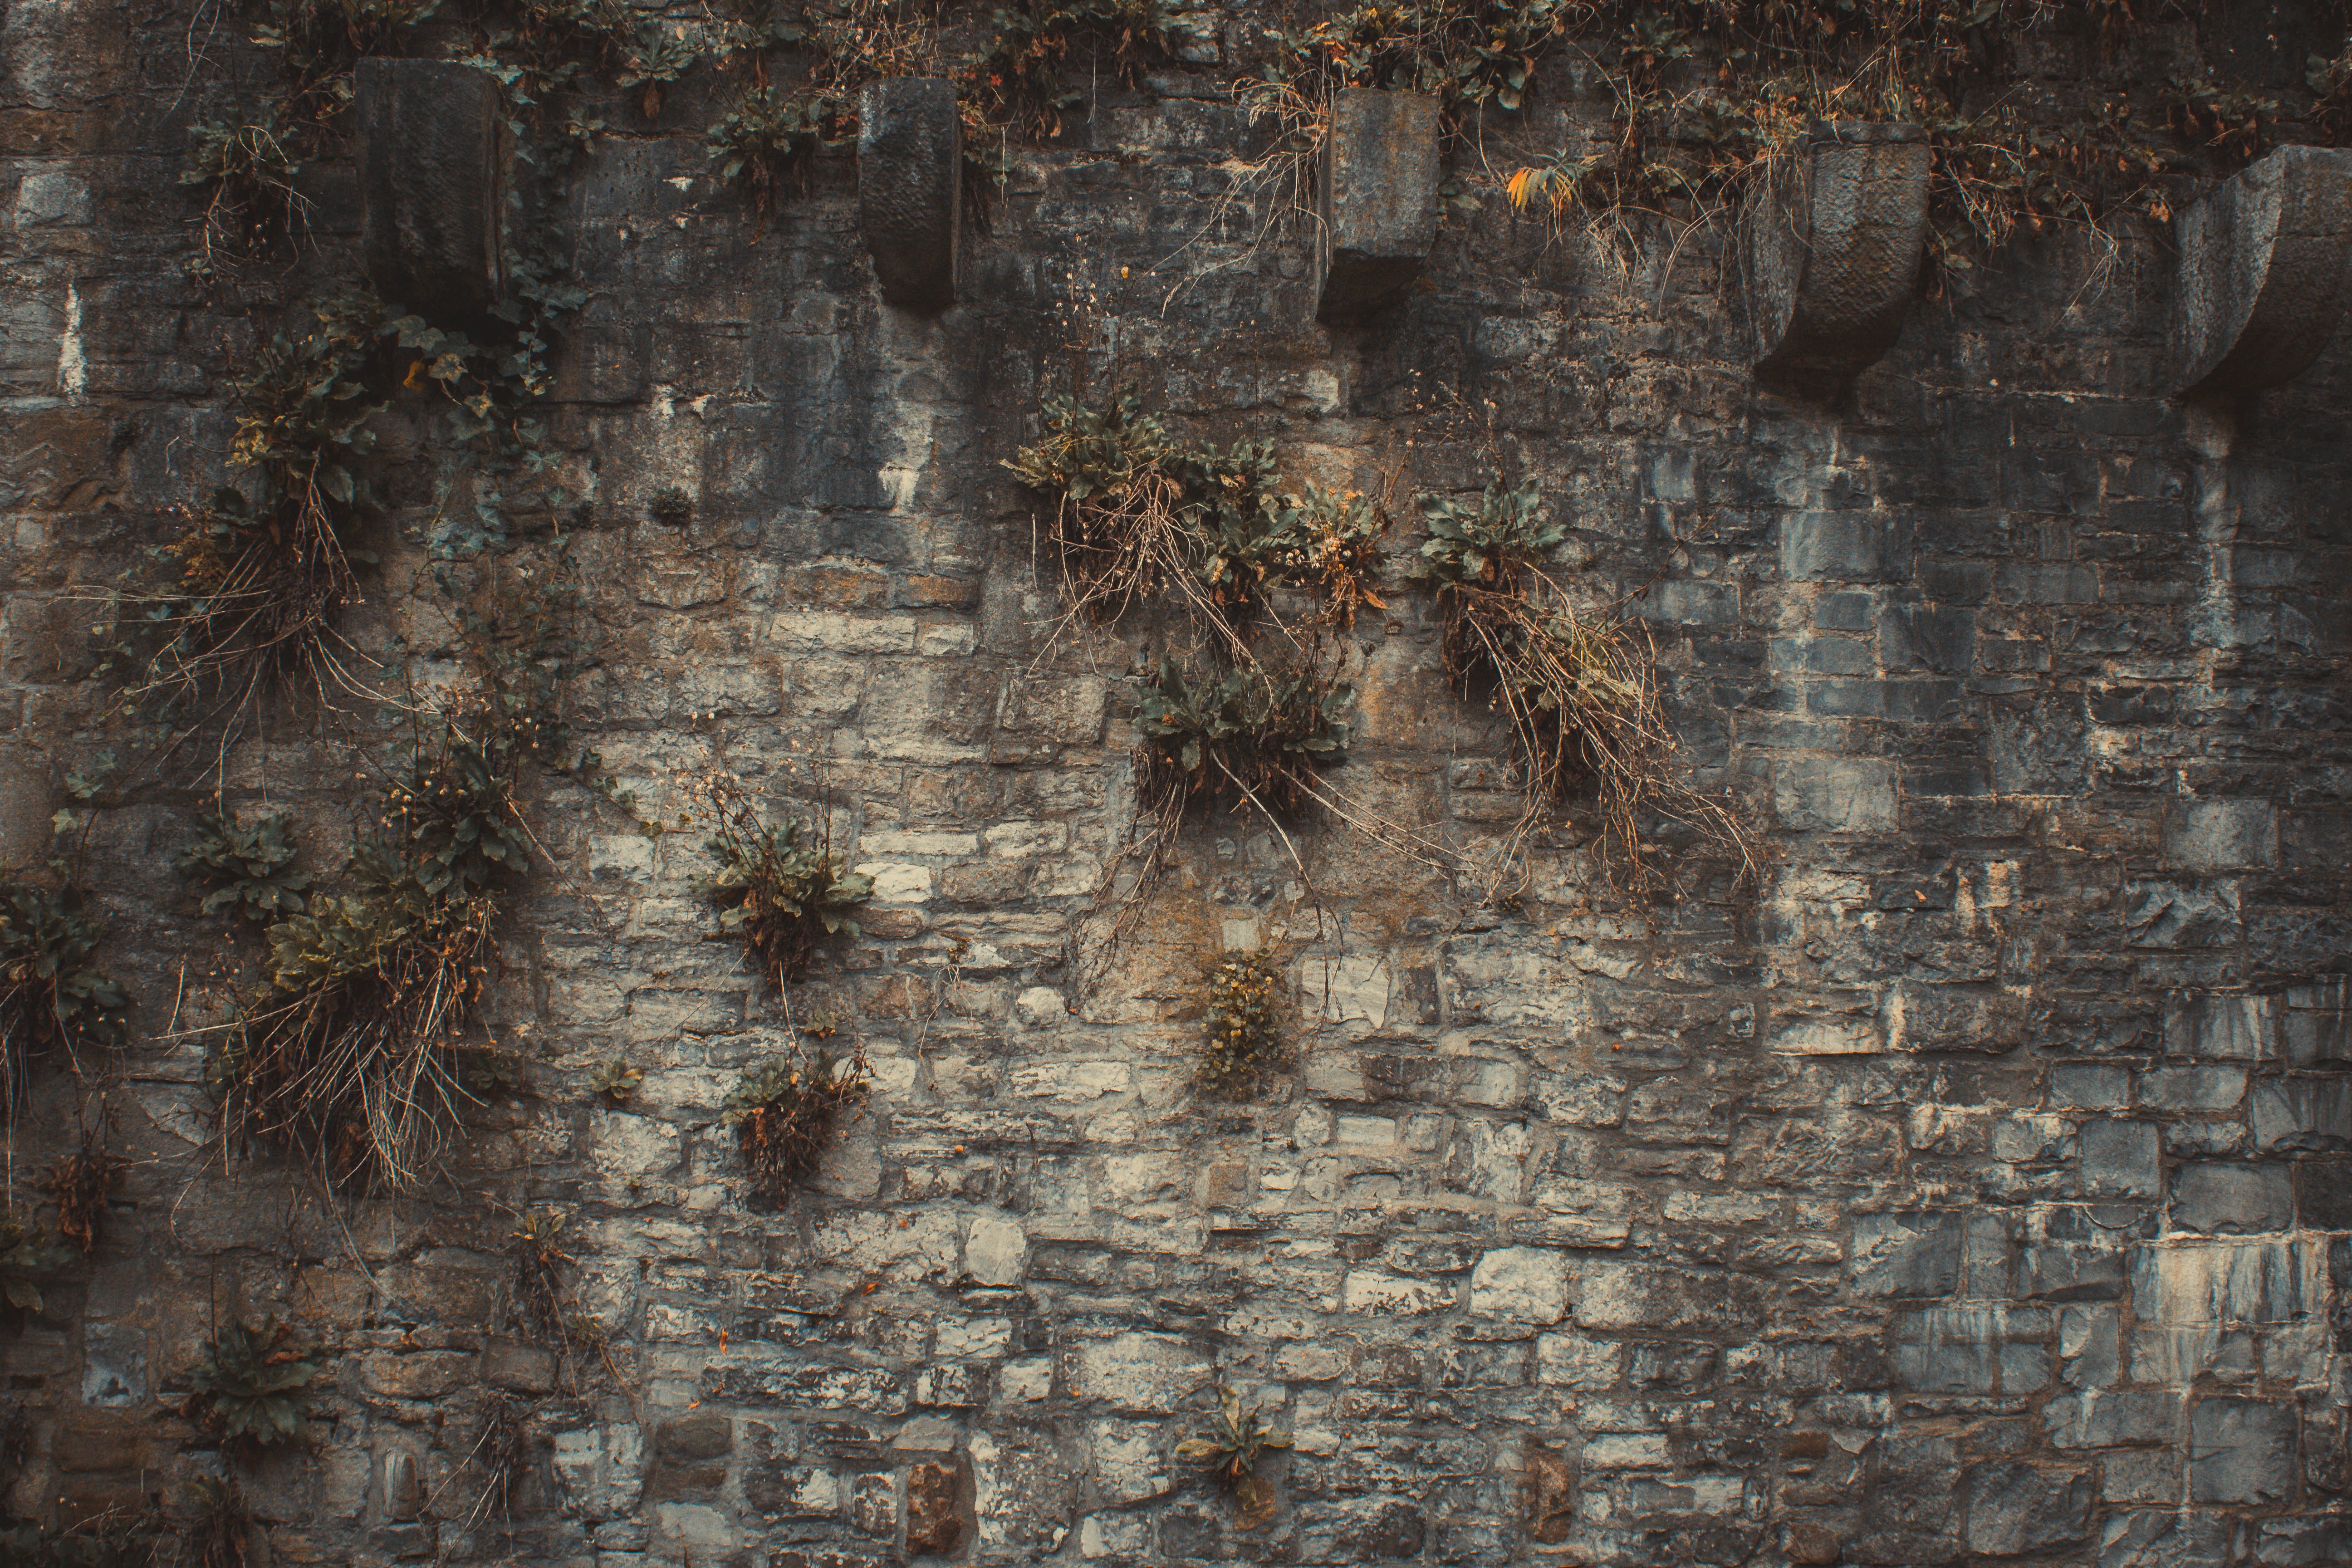
rock, wood, texture, wall, formation, terrain, material, geology, temple, ruins, ancient history